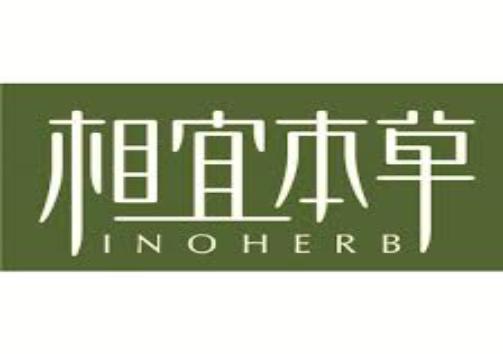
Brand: INOHERB-2
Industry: Necessities